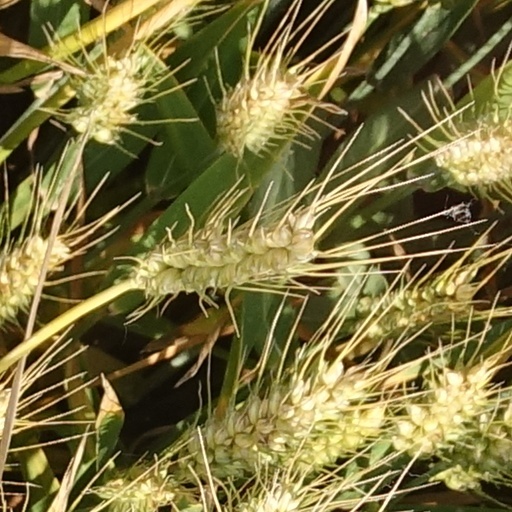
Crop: wheat